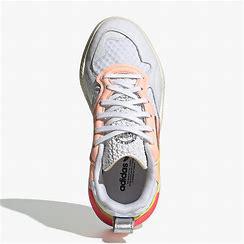
Brand: Adidas
Model: Supercourt